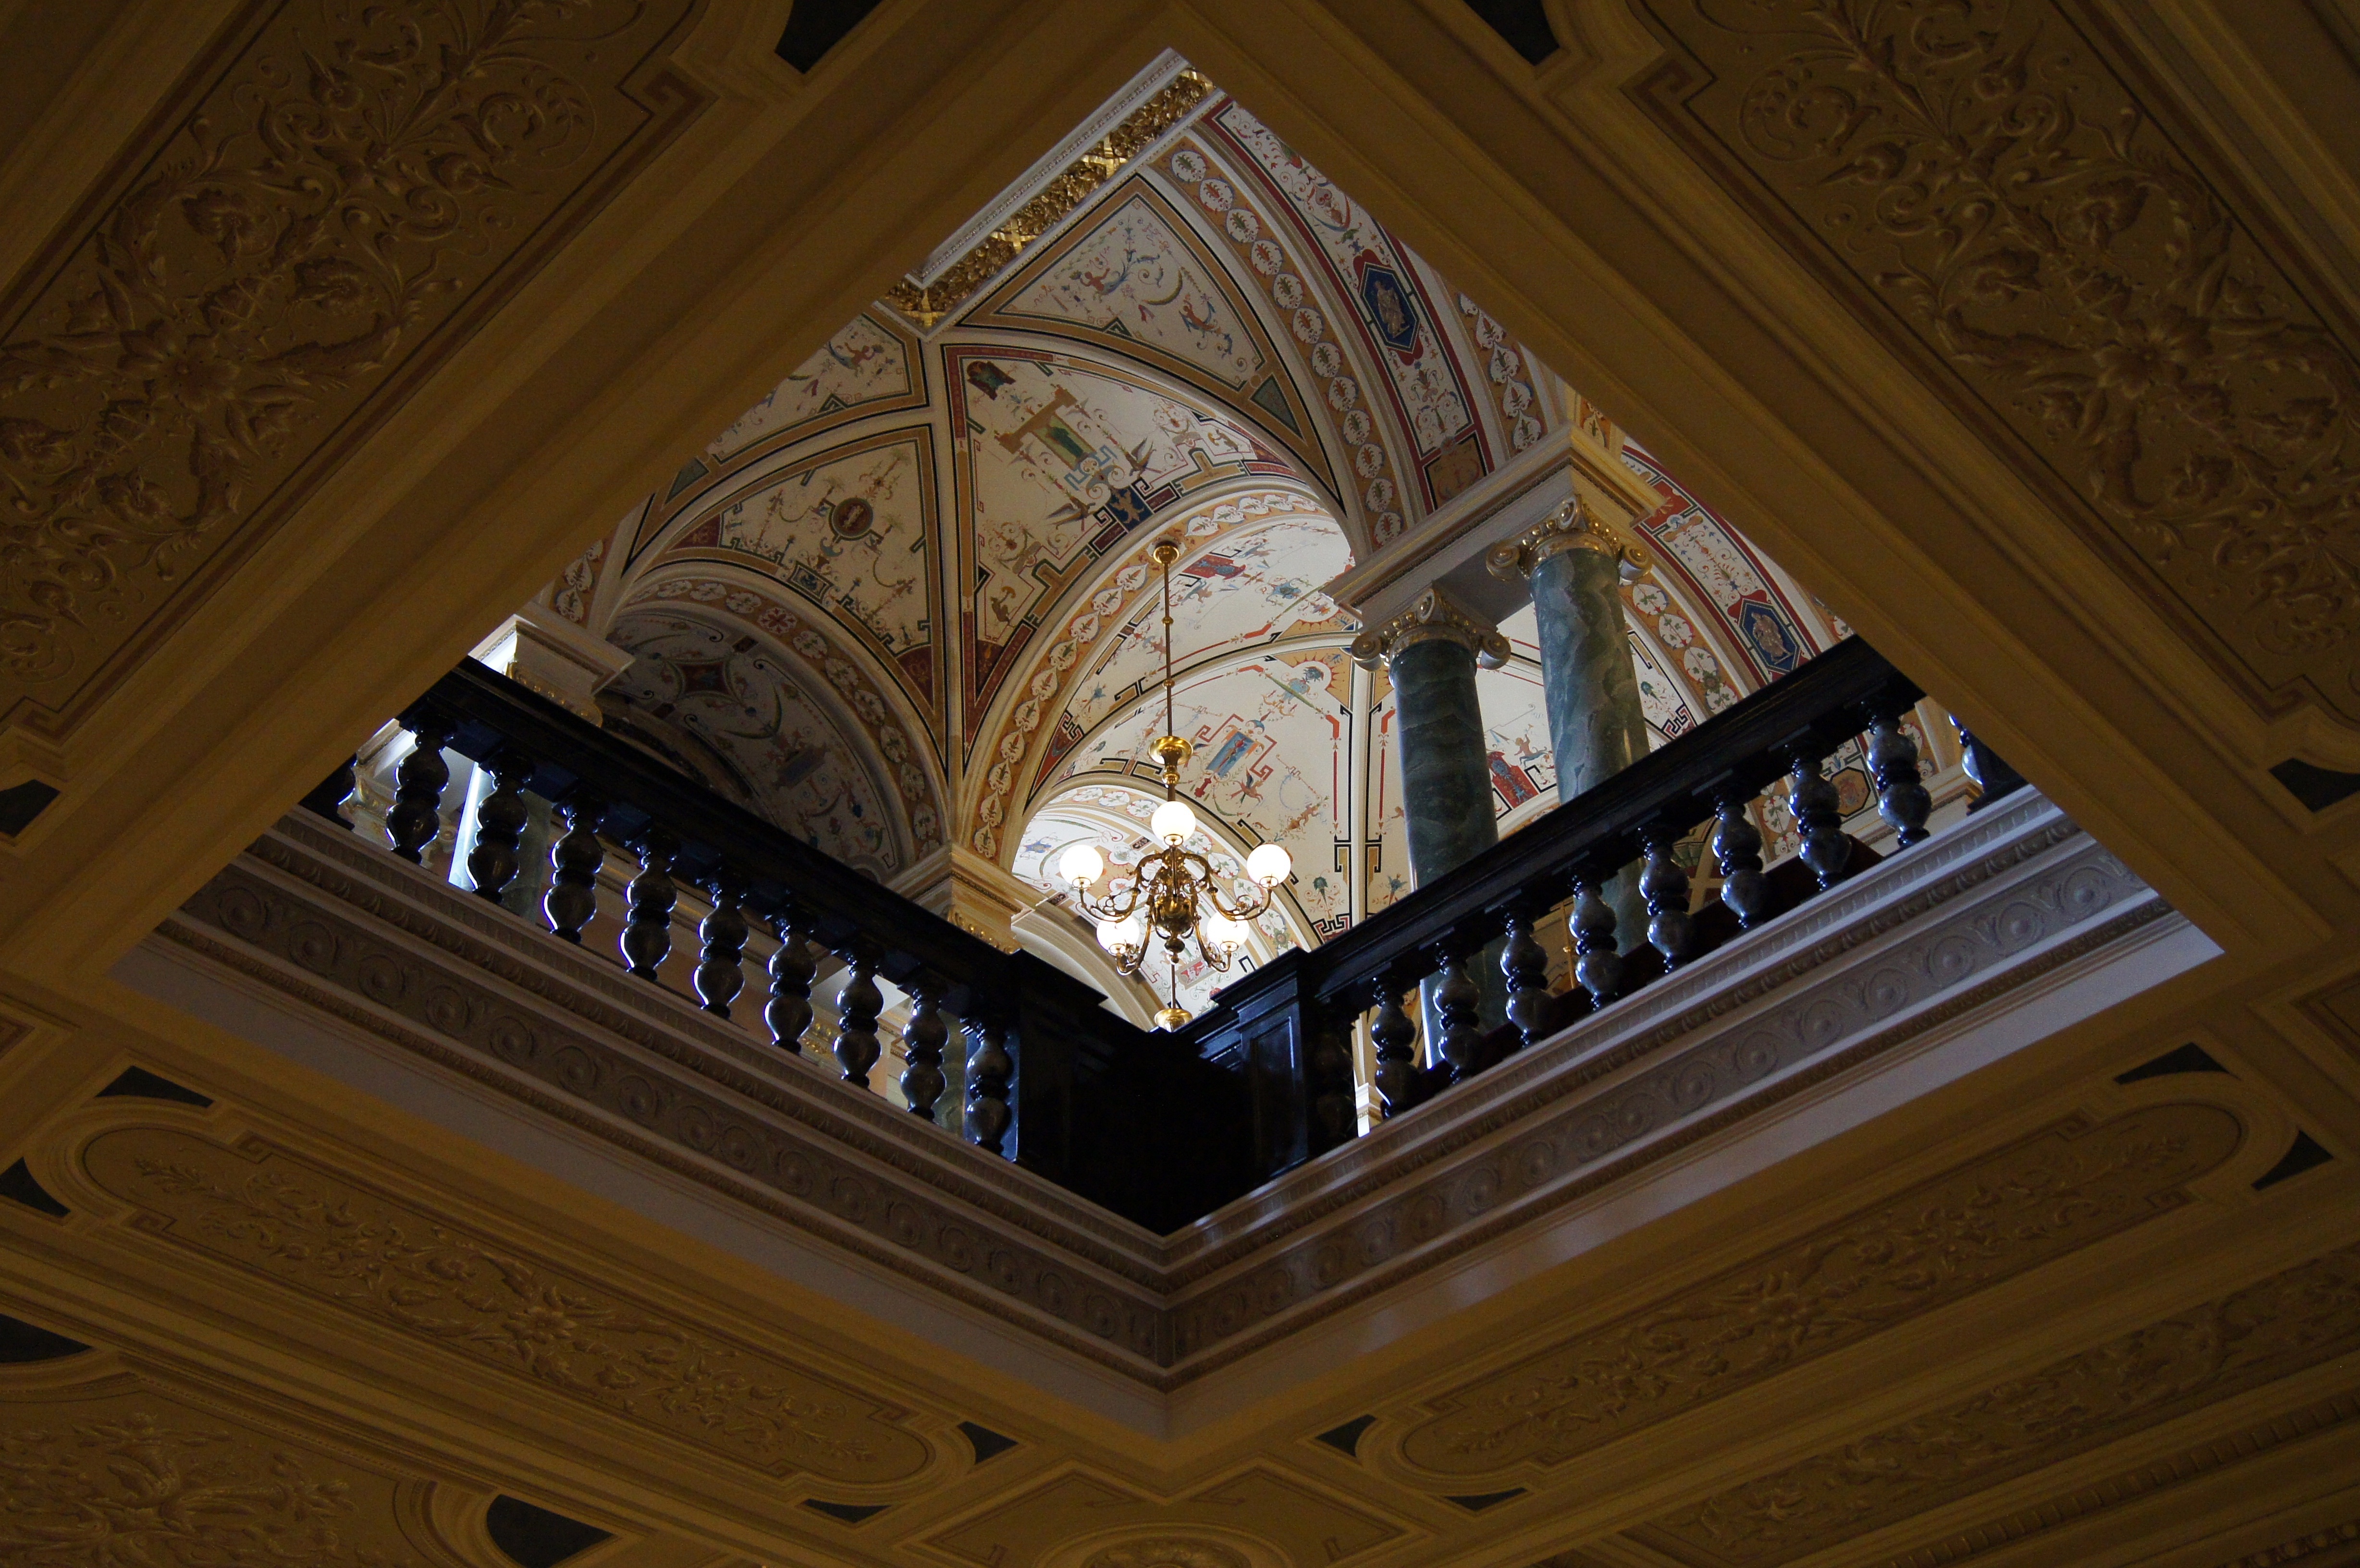
architecture, window, building, ceiling, column, church, cathedral, chapel, place of worship, symmetry, basilica, dresden, construction art, semper opera house